Systematization (Romania)

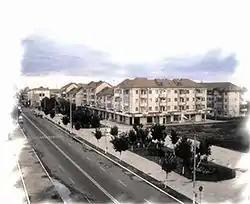
Ianca (shown in a postcard) became a town in 1989, as a result of the Romanian rural systematization program. A model for a small town in geographically flat plain areas.

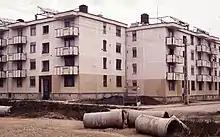
A typical village panel block in 1988 being built during the Romanian rural systematization program.

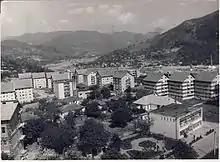
Nehoiu became a town in 1989, as a result of the Romanian rural systematization program. A model for a small town in geographically mountainous areas.

Romania had traditionally been a largely rural country, with the vast majority of the population living in villages when the Romanian Communist Party (PCR) came to power after World War II. By the early 60s, the rural population still amounted for two-thirds of the population.